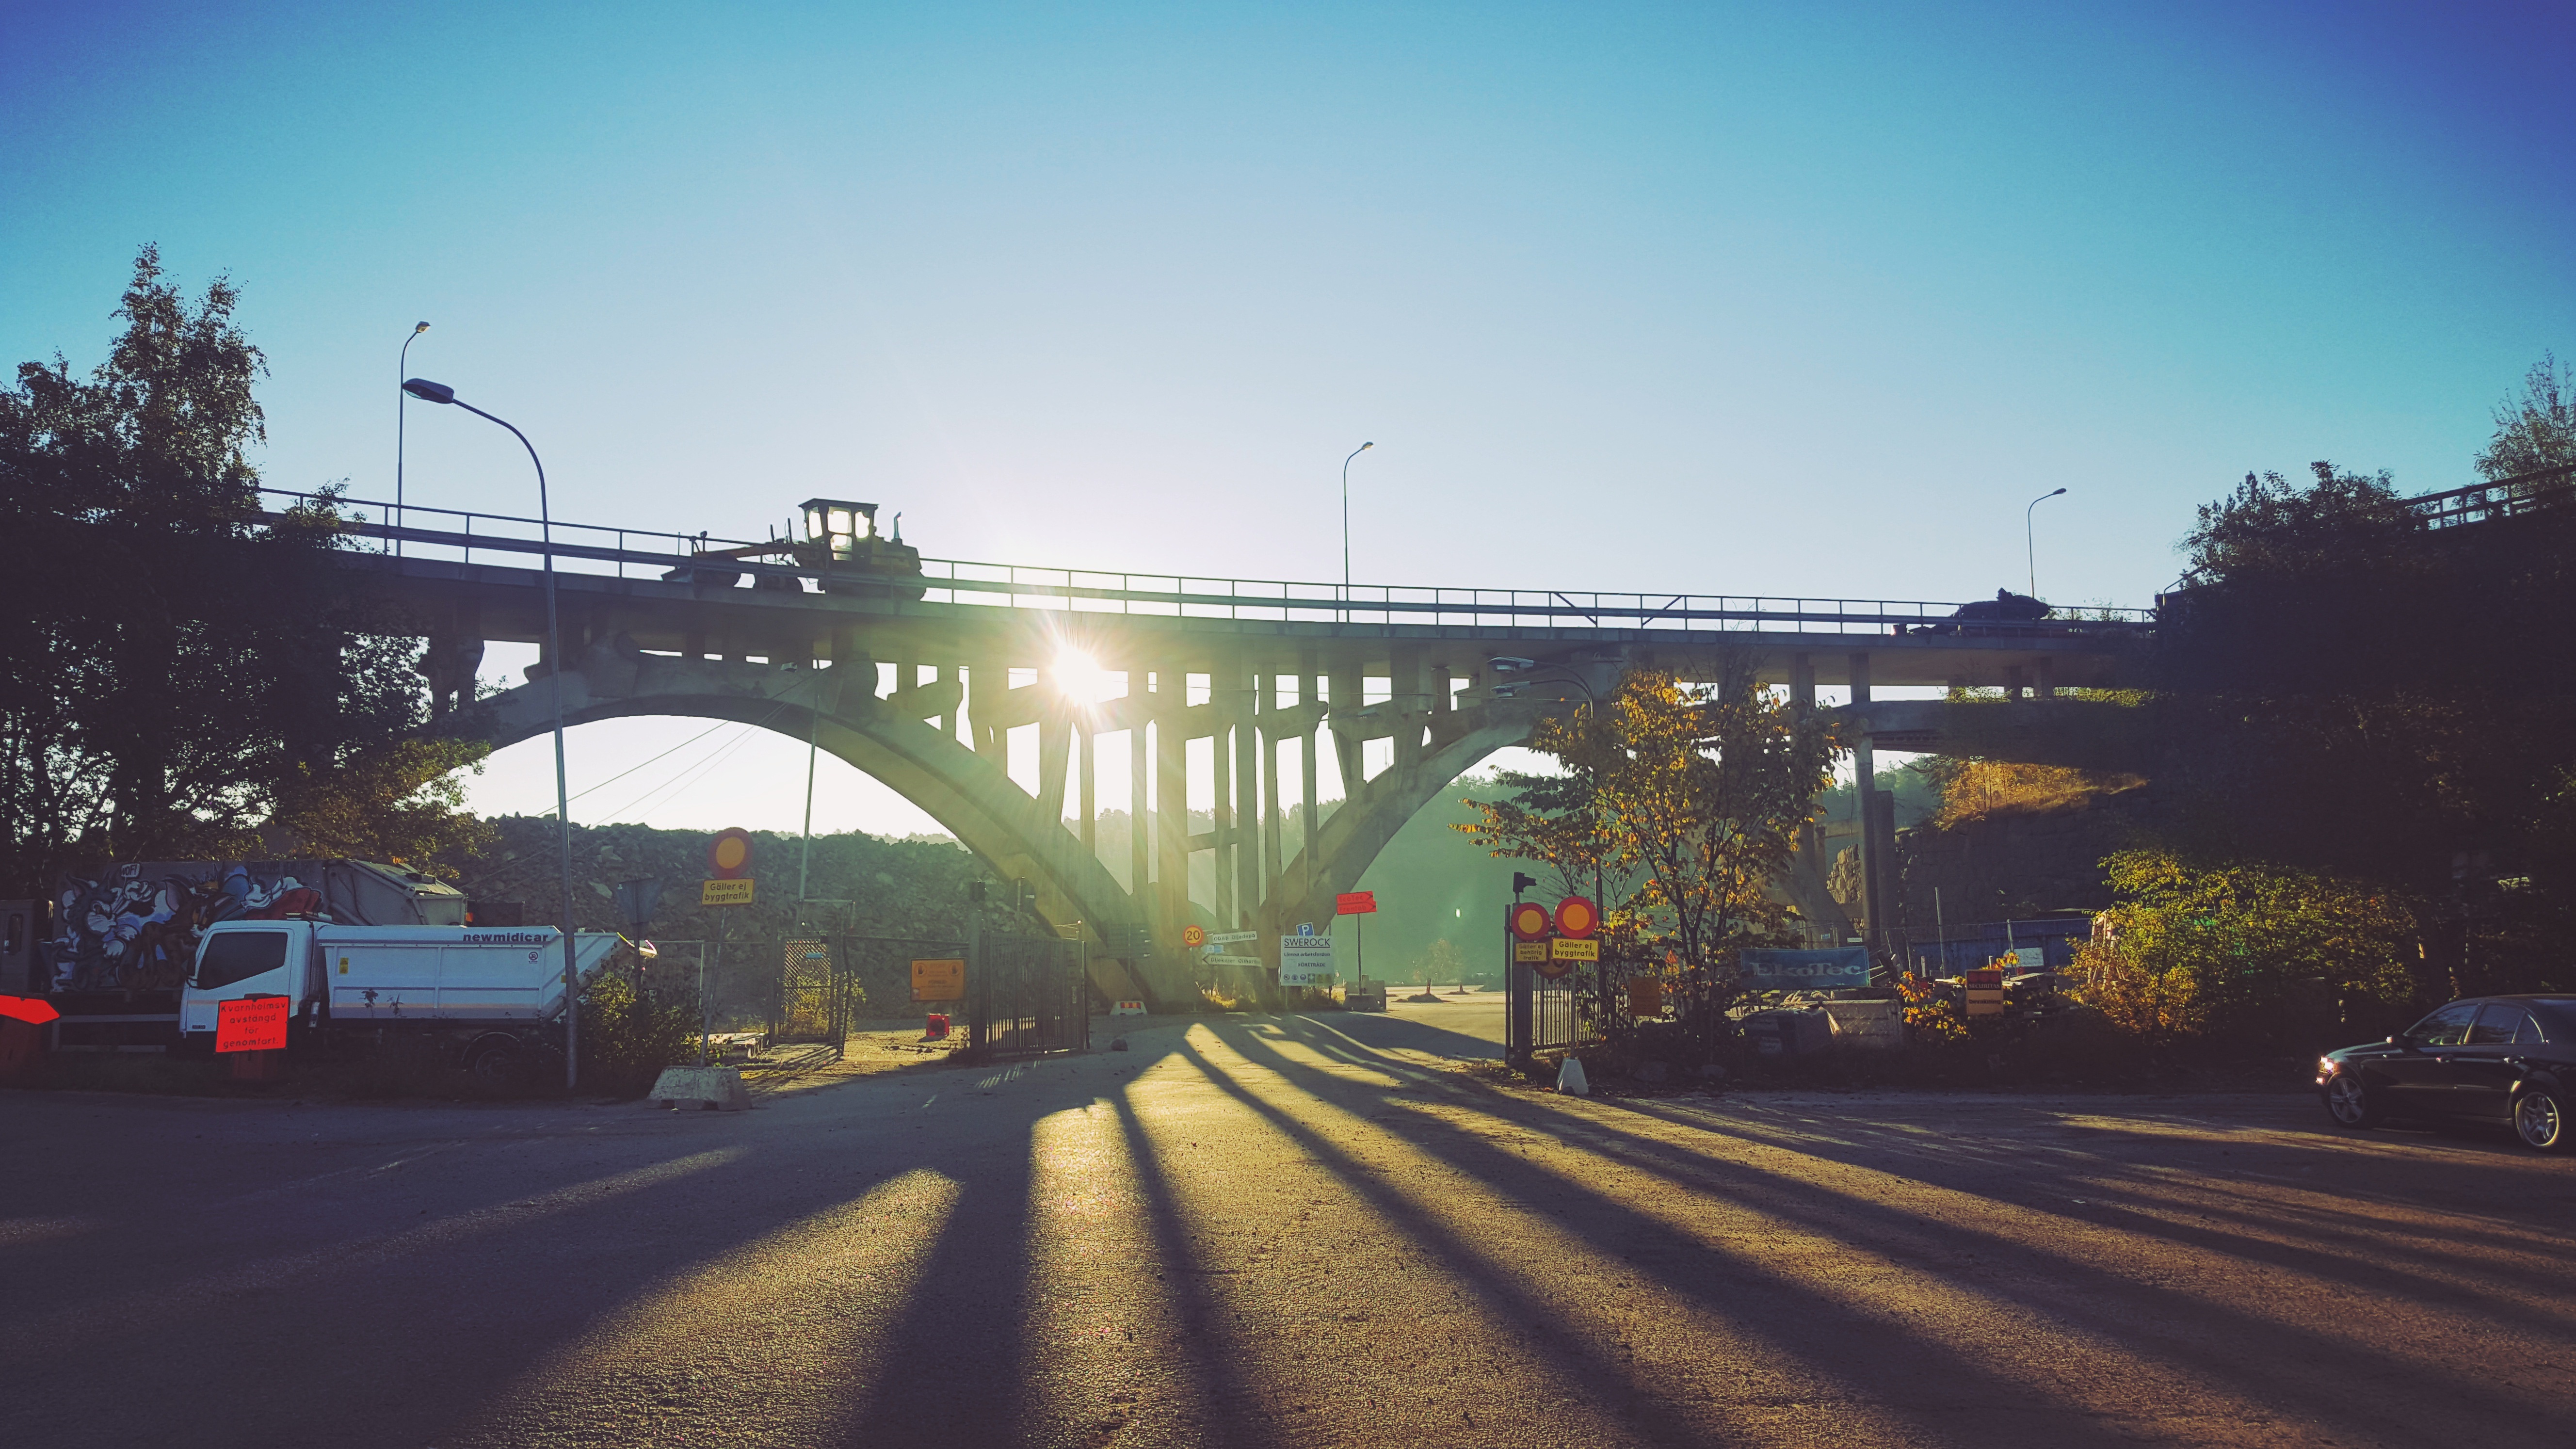
tree, water, sunset, road, bridge, night, morning, highway, atmosphere, overpass, cityscape, dusk, transport, evening, construction, autumn, lane, lighting, solar, infrastructure, sweden, stockholm, himmel, bro, beautifully, nonbuilding structure